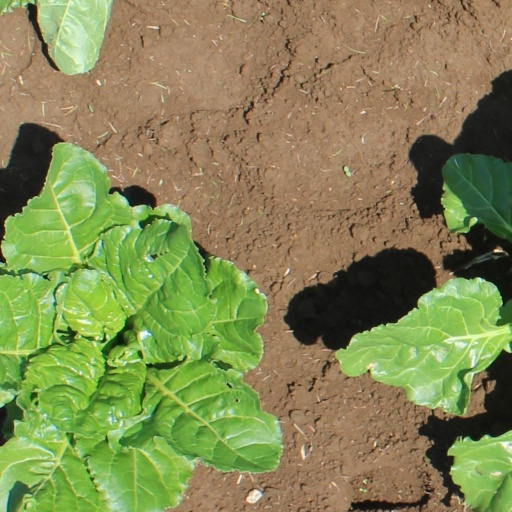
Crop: sugar beet